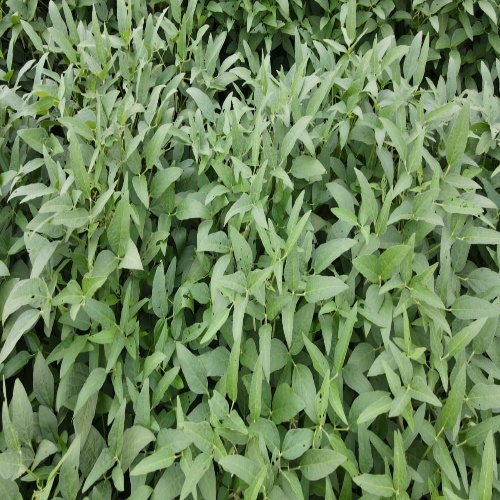
Label: Diabrotica_speciosa